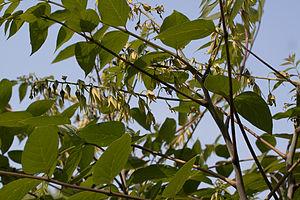
Floraison de Decaisnea fargesii au Jardin des Plantes - Paris - France
Decaisnea fargesii est un arbuste de la famille des Lardizabalacées originaire des régions tempérées de l'Himalaya, principalement de Chine.